Daniel Johansson (tenor)

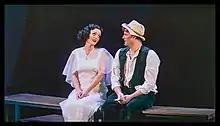
Elin Rombo as Adina and Daniel Johansson as Nemorino in Kärleksdrycken (L'elisir d'amore) at the Gothenburg Opera in 2013.

"Daniel" Mattias Johansson (born 4 August 1980) is a Swedish operatic and concert tenor. He became a hovsångare, or a Swedish "Court Singer", in 2018.